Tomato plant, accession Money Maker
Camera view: vertical (180 deg); turntable rotation: 0 degrees
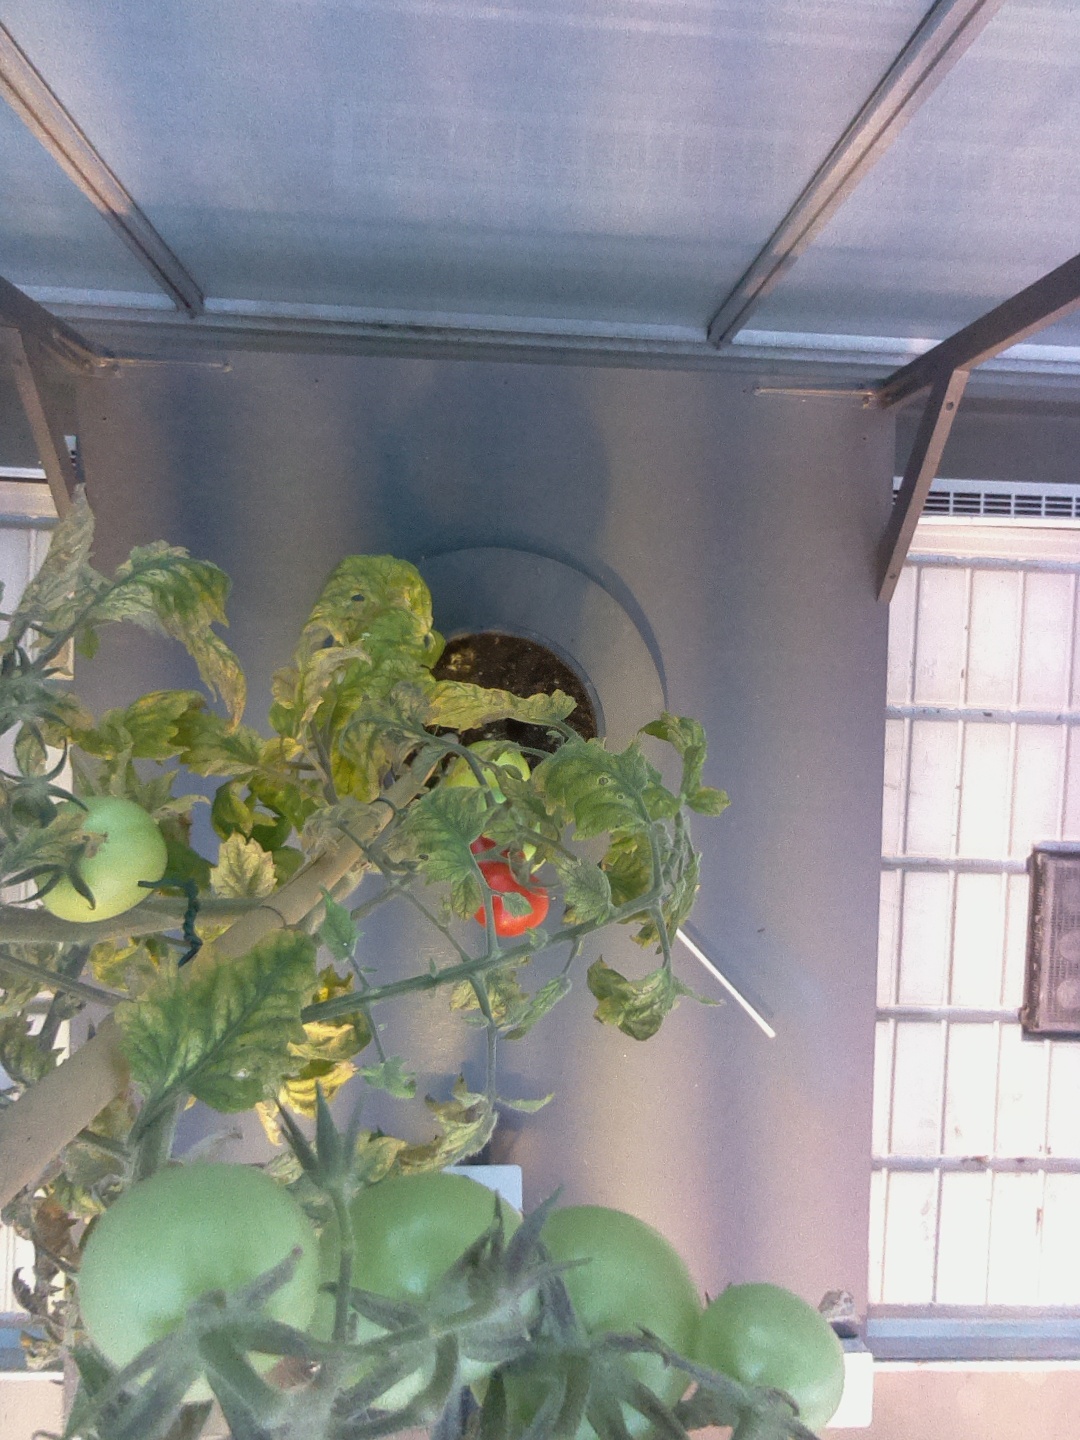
BBCH growth stage 82: 20%-30% of fruits show typical fully ripe color